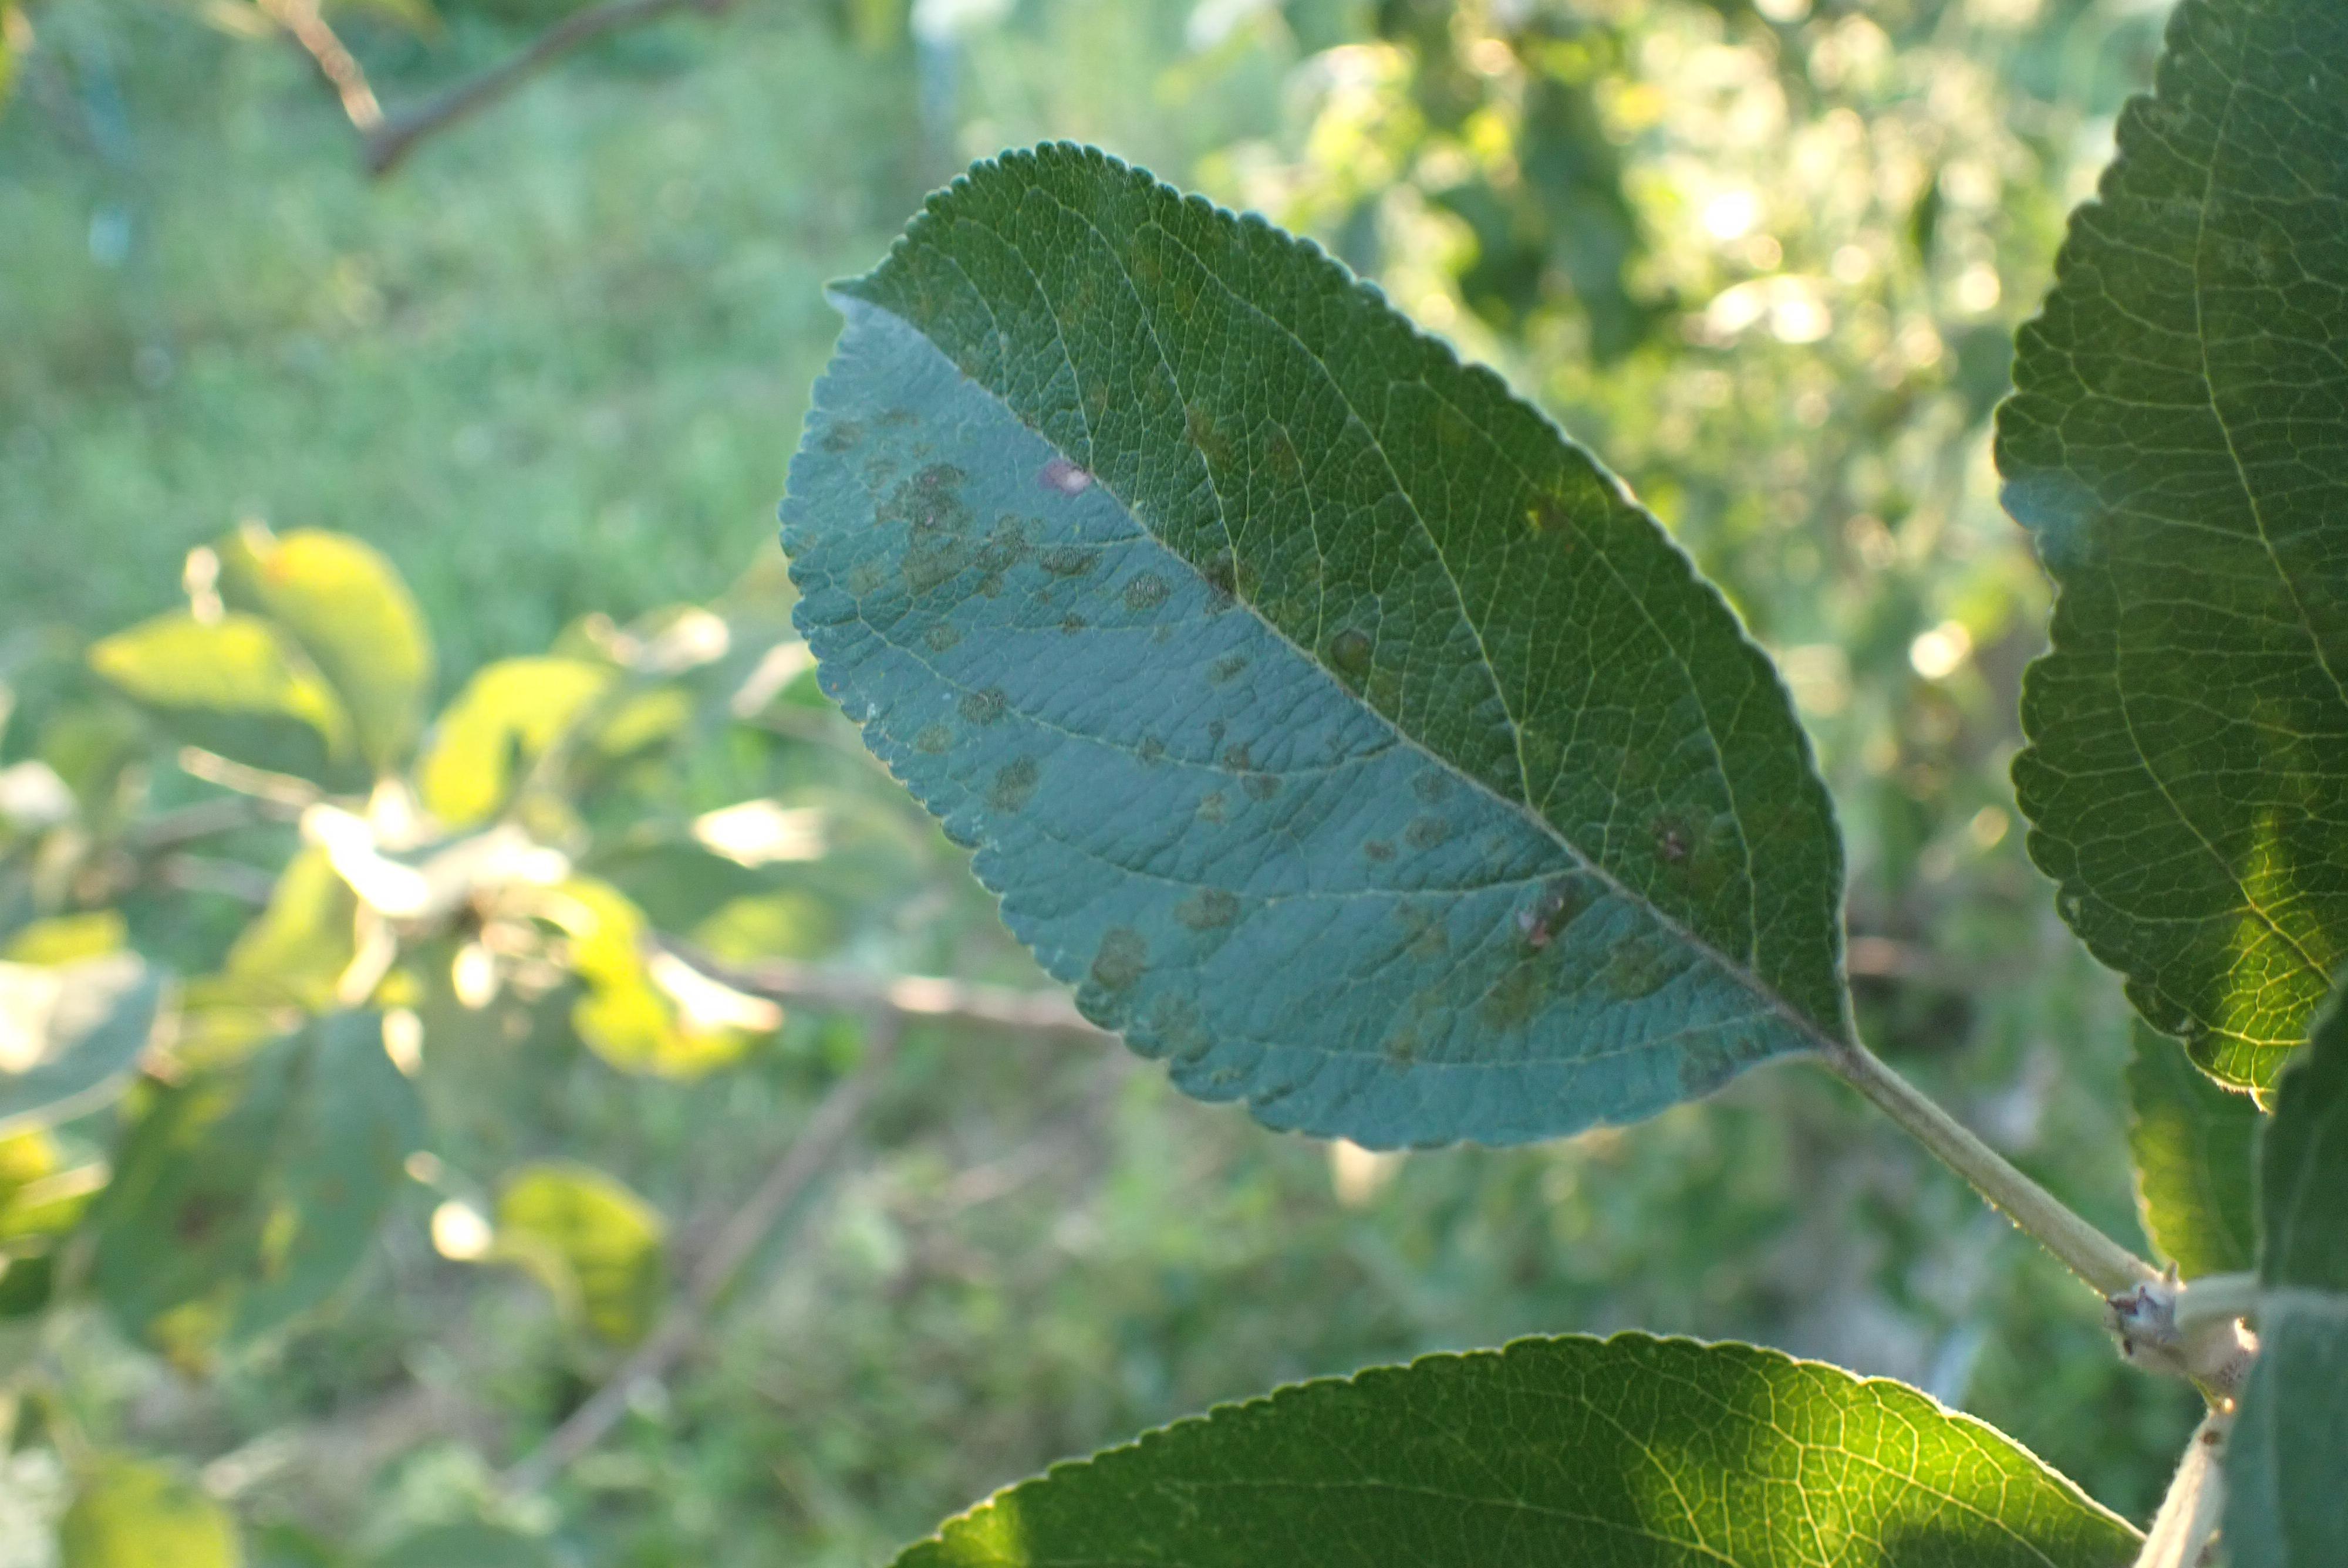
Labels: scab